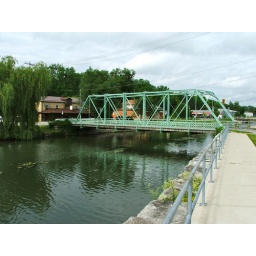
Another view of the one-lane auto bridge over the Trout Creek.